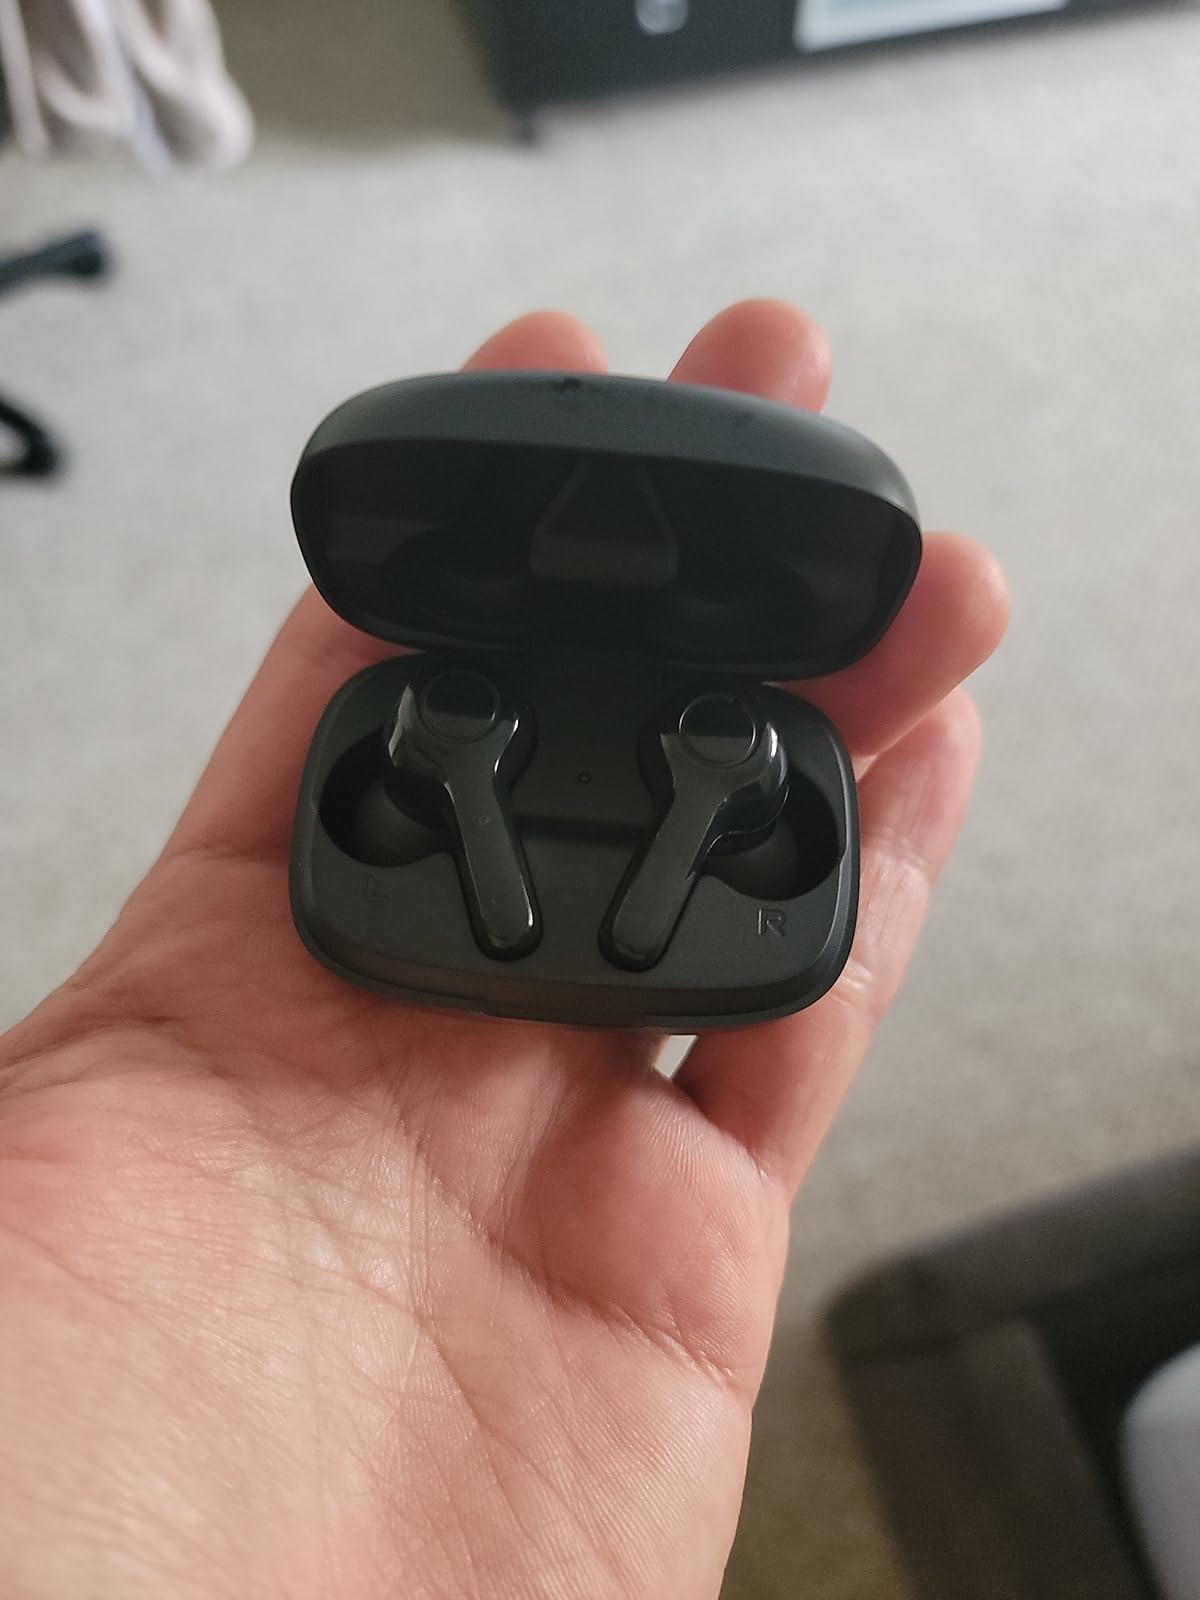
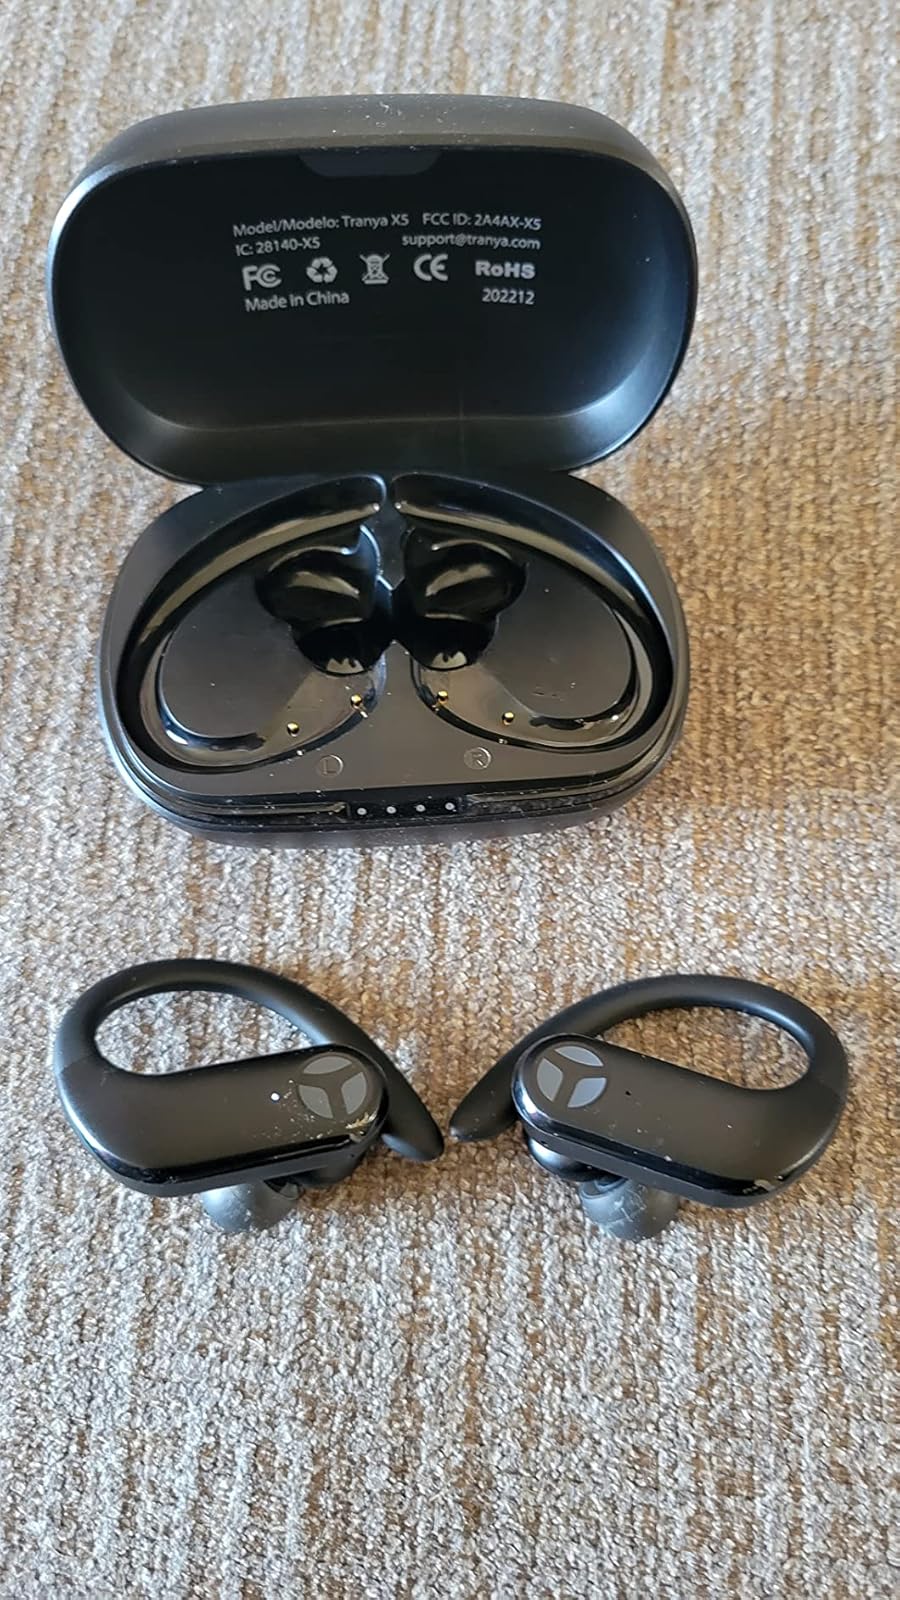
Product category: earbuds
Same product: no